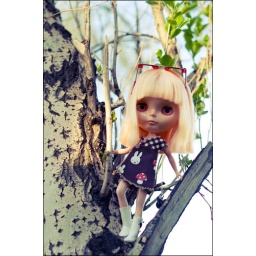
Playing time before dinner! ^_^ Wearing a cute dress by MegiPupu on Etsy. Boots by Bubufashion on Etsy.